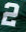
Number: 2